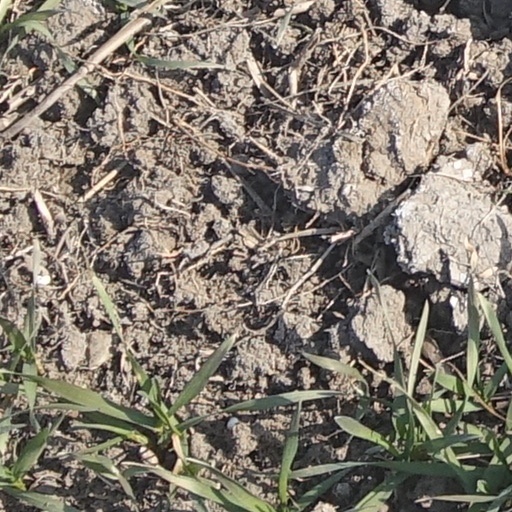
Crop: wheat